NGC 1317

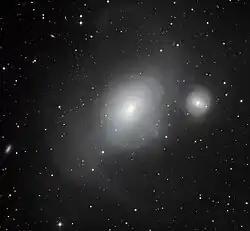
The contrasting galaxies NGC 1316 and 1317

NGC 1317 (also known as NGC 1318) is a barred spiral galaxy in the constellation Fornax, in the Fornax Cluster. It was discovered by Julius Schmidt on January 19, 1865. It appears to be interacting with the much larger NGC 1316, but uncertainty in distance estimates and scales of tidal distortions make this uncertain. It is a member of the NGC 1316 subgroup, part of the Fornax Cluster. Its size is 2.8' x 2.4' which, at the average distance, gives a diameter of 55,000 light-years.